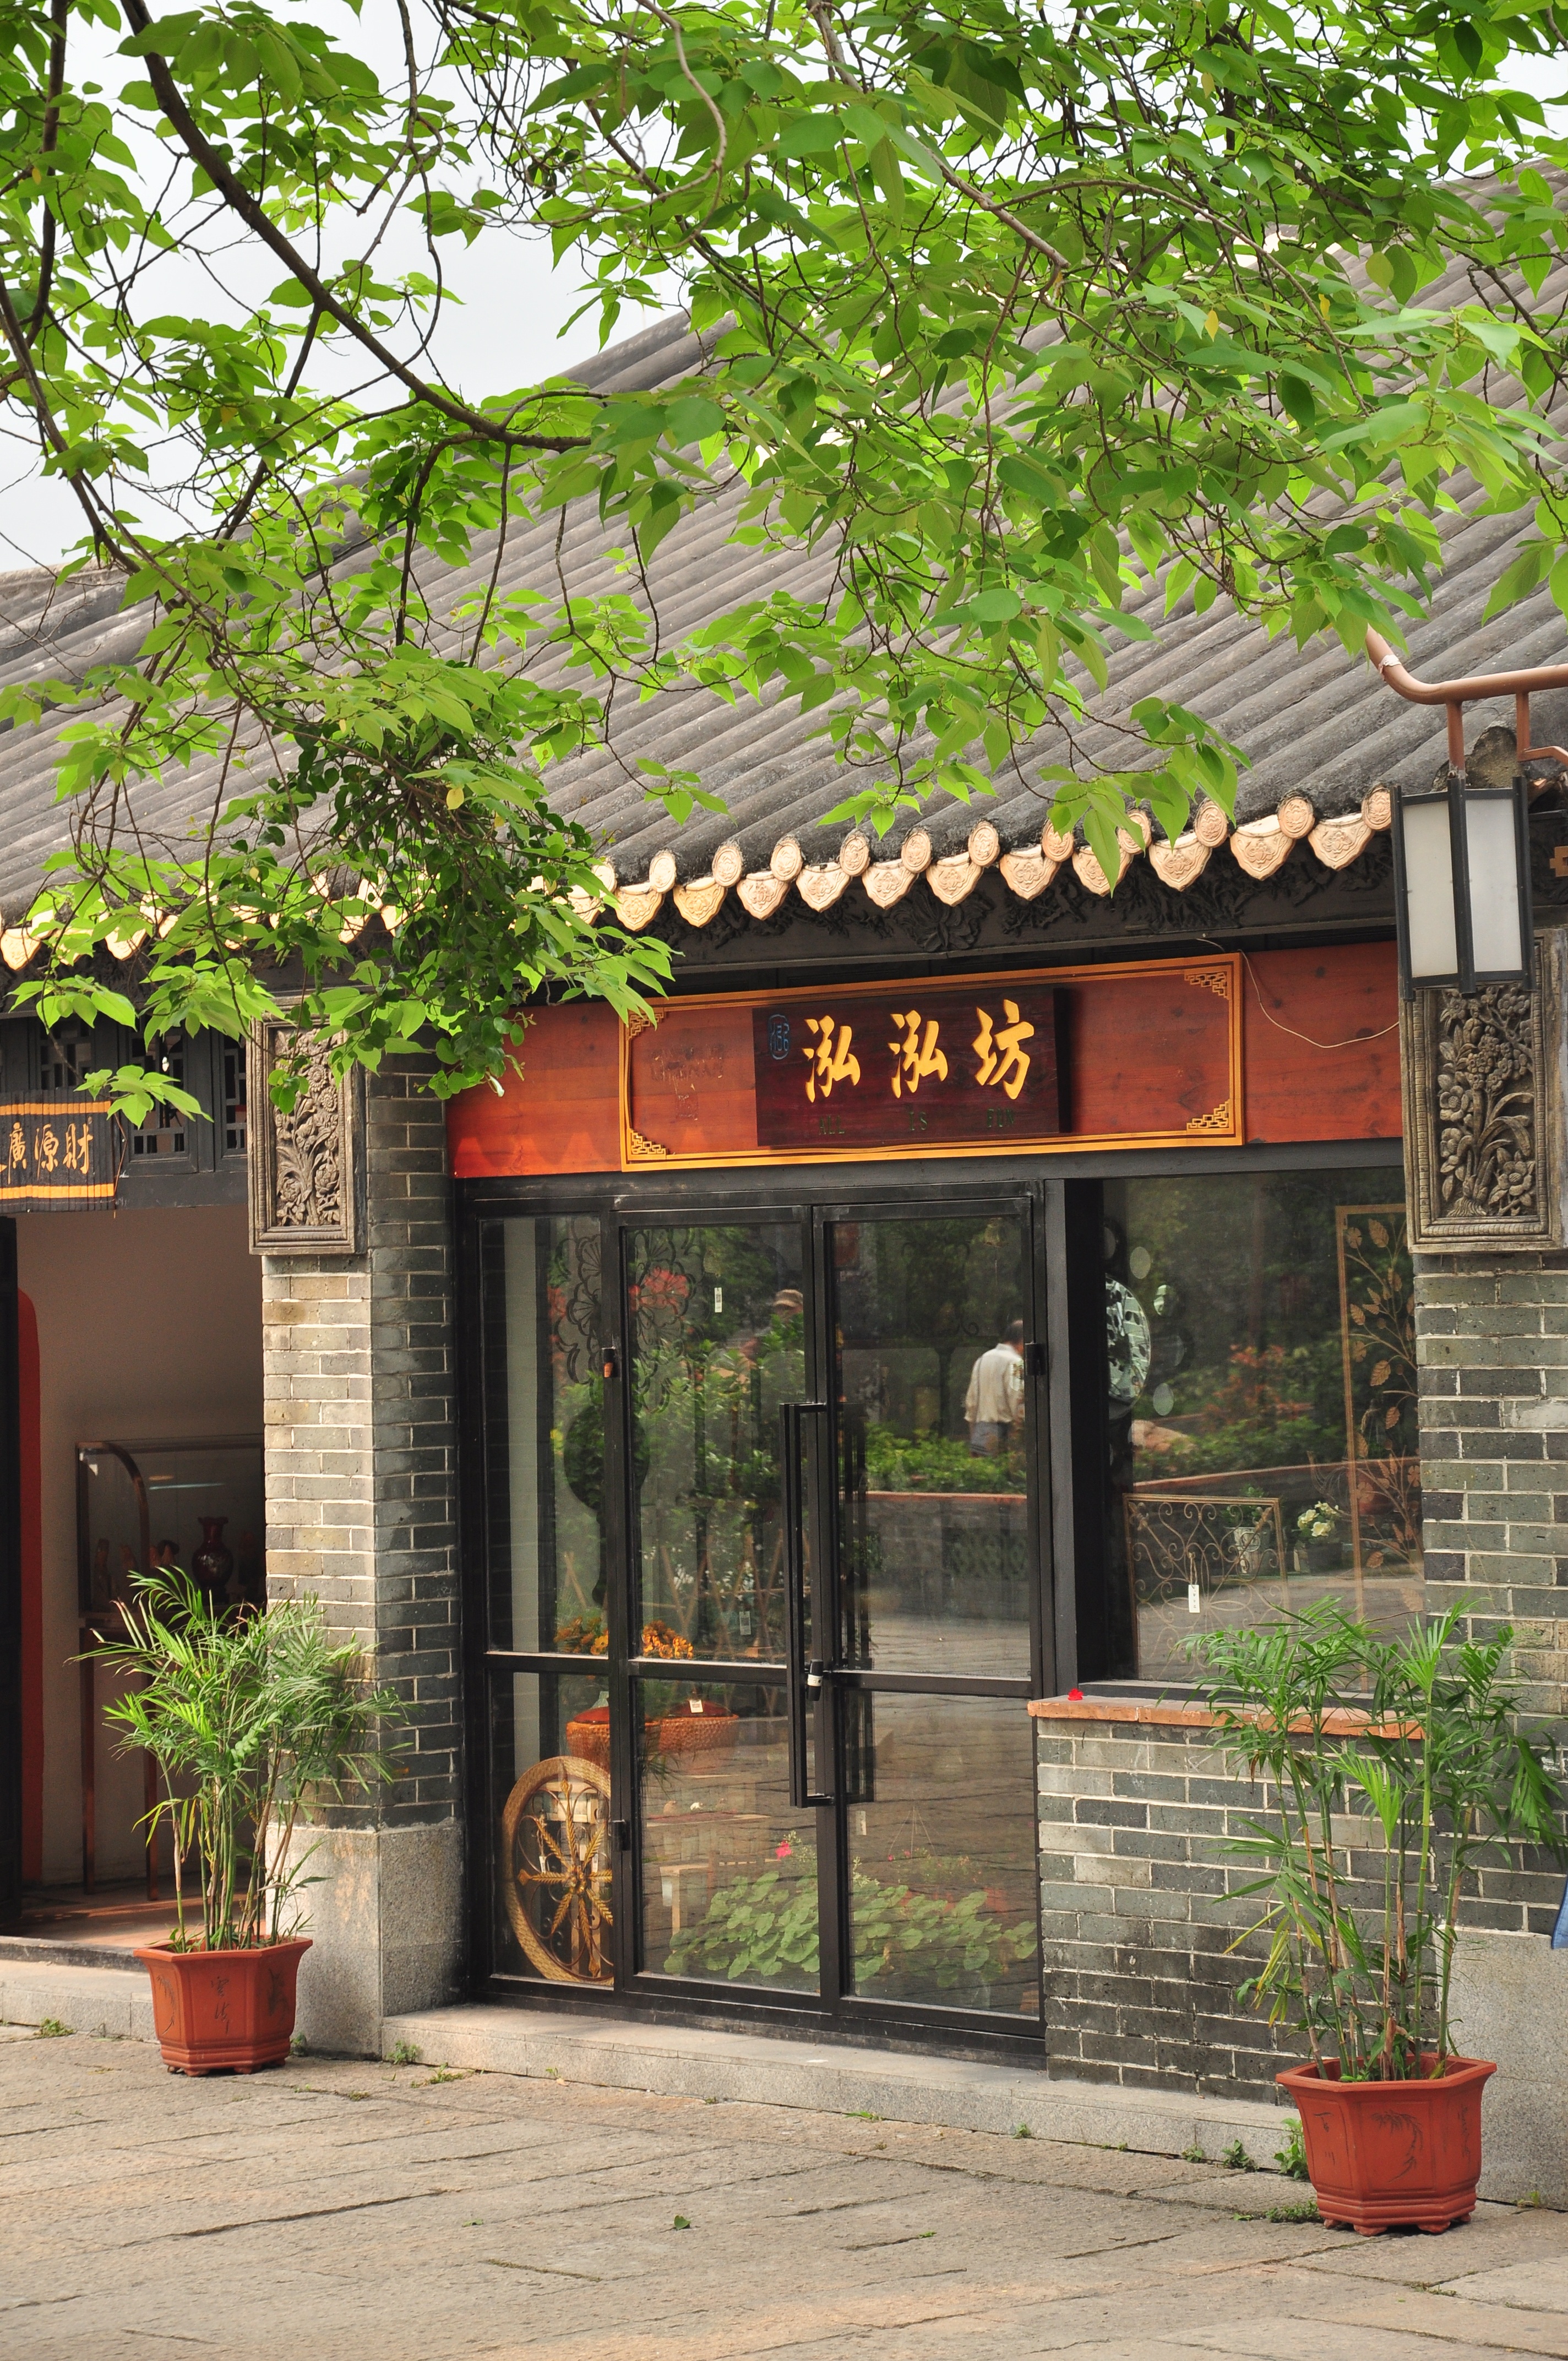
restaurant, home, street art, shrine, canton, shinto shrine, outdoor structure, huangpu old port